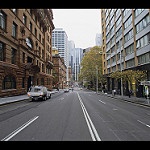
Label: street